Miyoko Watai

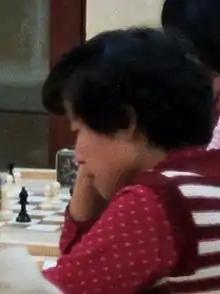
Chess Olympiad 1980

is a retired Japanese chess player and widow of former world chess champion Bobby Fischer.